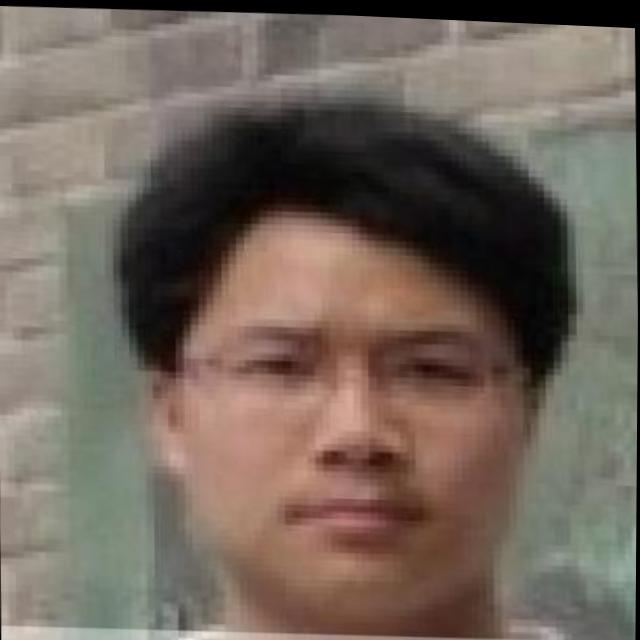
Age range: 21-44